Chiang Mai

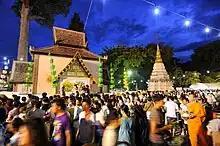

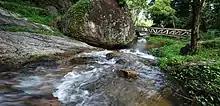

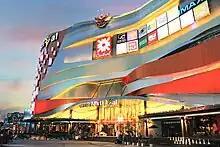
Central Chiang Mai Shopping Mall

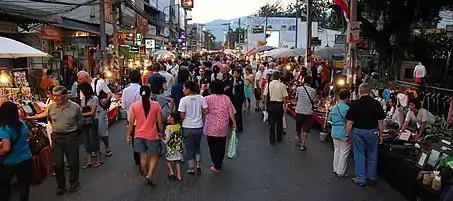
Sunday Evening Market, Chiang Mai

Buddhist celebrations include the Vesak at Doi Suthep mountain where thousands of Buddhists make the journey on foot after sunset, from the bottom of the mountain to the temple at the top Wat Doi Suthep. Makha Bucha Day is celebrated at large temples (Wat Phra Singh, Wat Chedi Luang, Wat Phra That Doi Suthep, and Wat Sri Soda) with thousands of attendees.